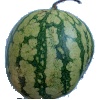
Label: watermelon